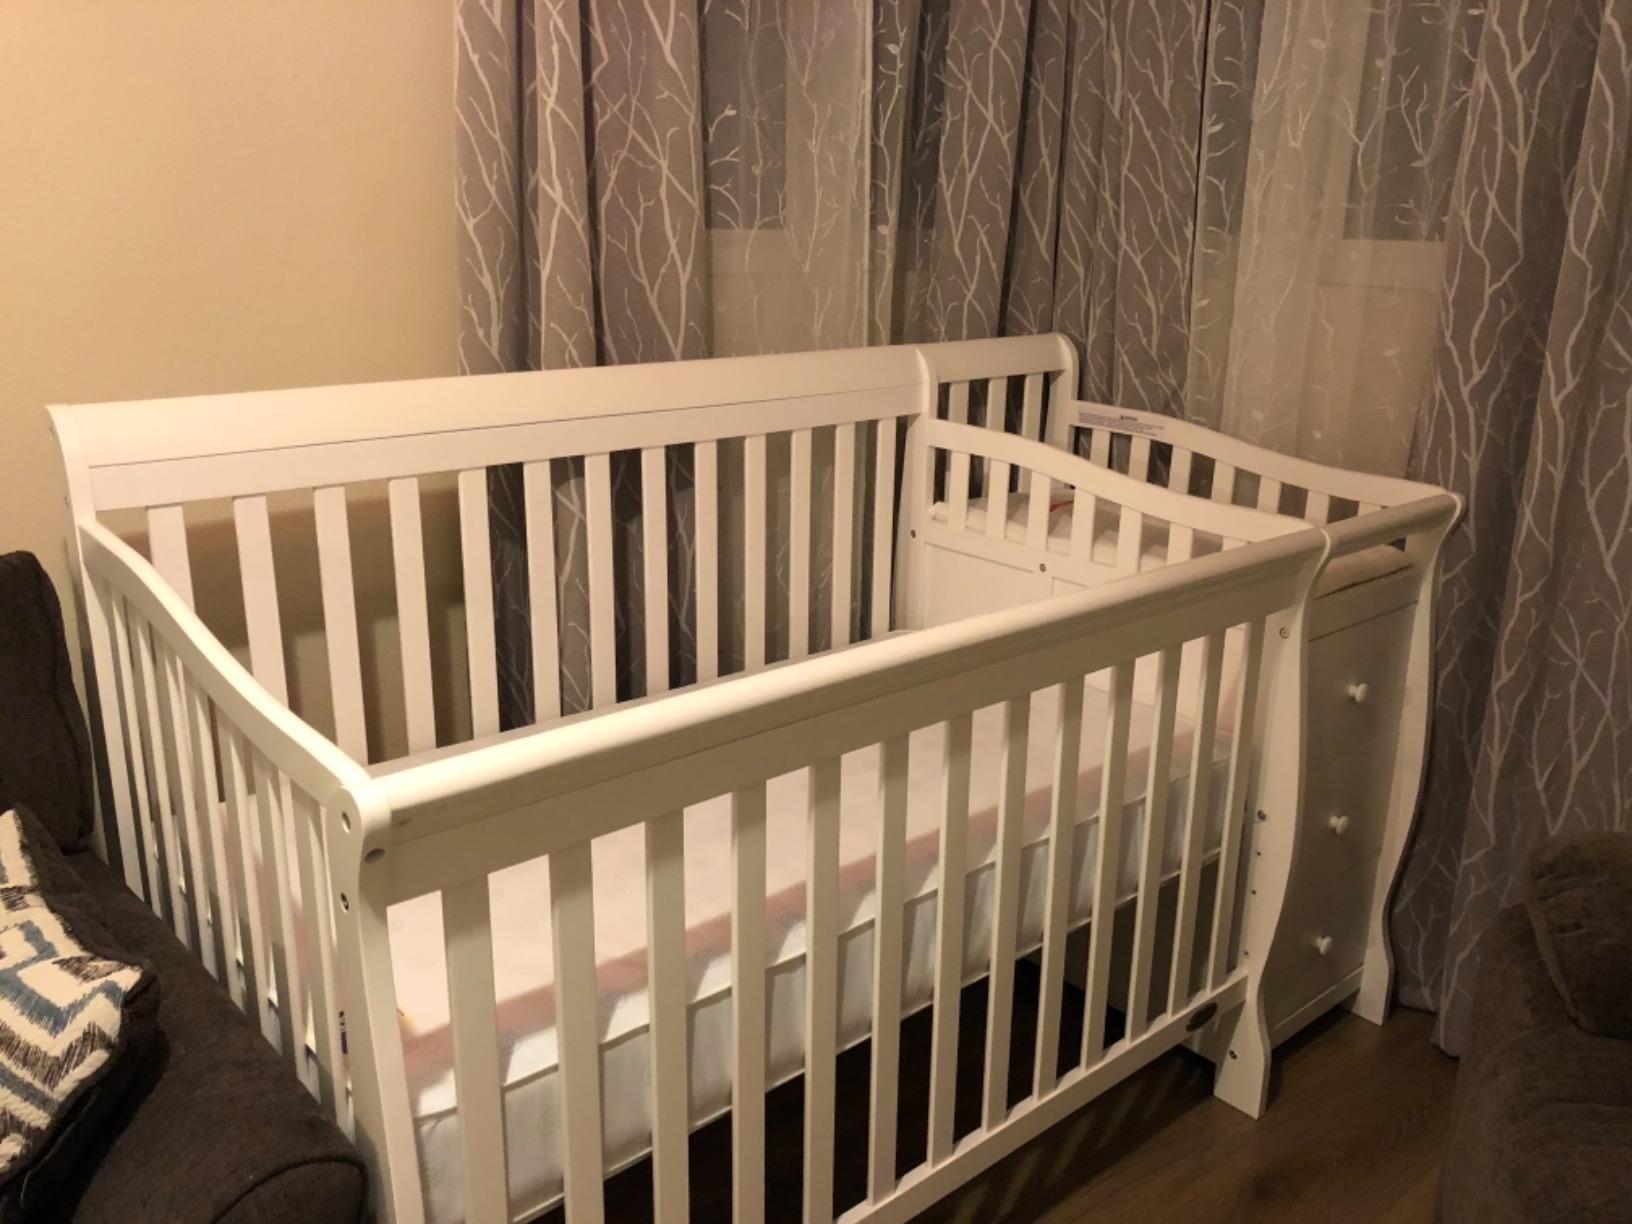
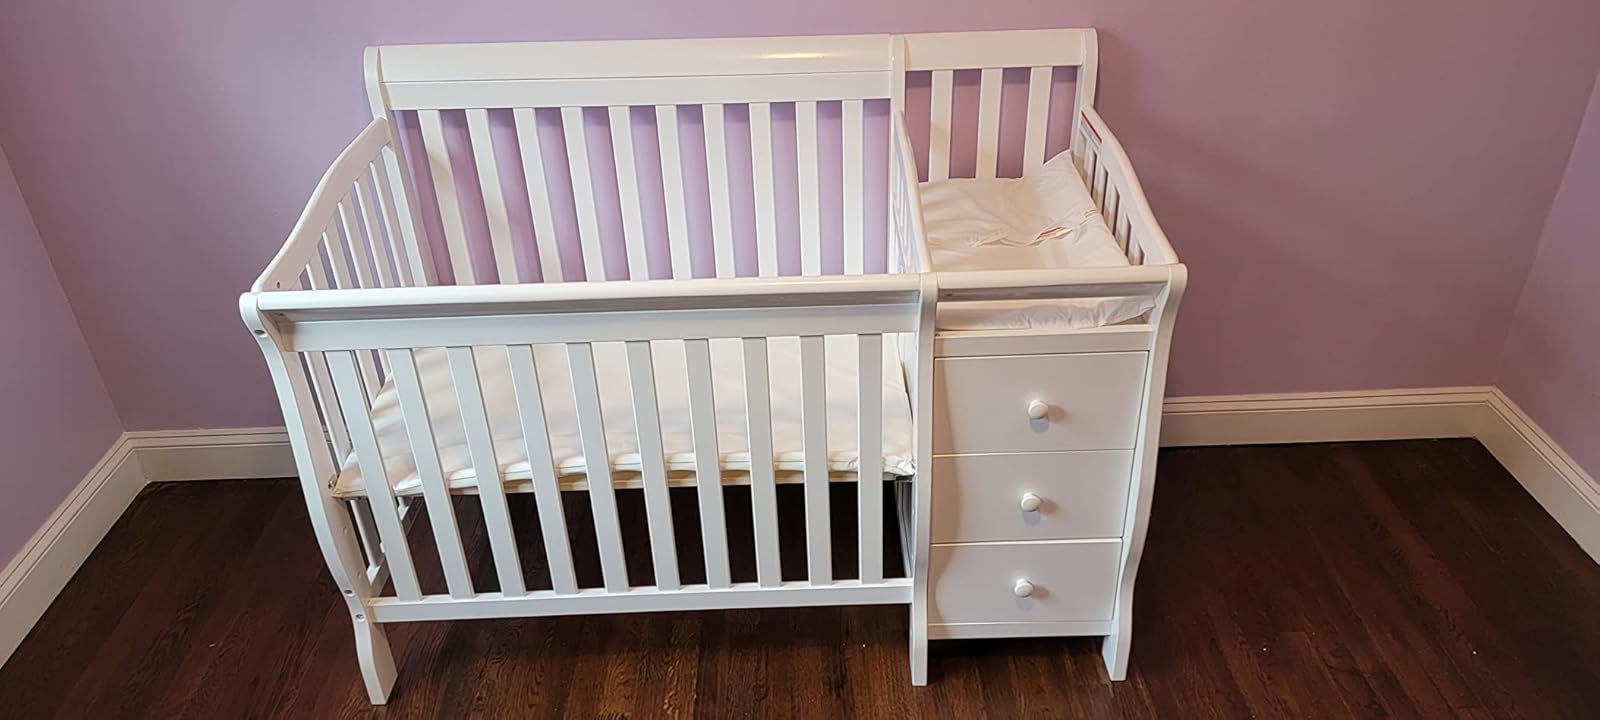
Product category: products_crib
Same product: yes